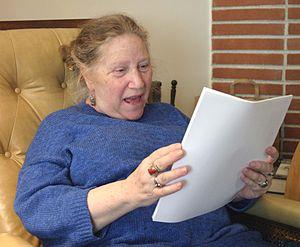
Diane di Prima est une poétesse et militante américaine née le 6 août 1934 à New York appartenant à la Beat generation. Elle écrit également de la prose et des pièces de théâtre. C'est aussi une activiste de gauche, dans la continuité de l'engagement anarchiste de son grand-père maternel, Domenico Mallozzi. Elle milite aussi pour l'acceptation des personnes grosses et obèses, contre la grossophobie.